Forest School, Walthamstow

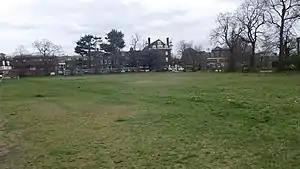
The common at the front of the school was the site for all early Forest cricket and football matches.

Forest had an important role in the development and creation of association football, and the common at the front of the school may well be regarded as a "cradle of the game". In the school's early years there was no sport apart from informal kick-about by the pupils, but by the 1840s cricket was played and hockey was in vogue in the early 1850s. Football began at Forest in 1857 when Frederick Guy took over as headmaster; it was played on the common, at the front of the school. The common was a rather uneven playing surface, with the great chestnut trees at the side of the pitch "in play" and some famous iron railings marking the north end of the pitch. Tradition records some great battles between Charles W. Alcock and F.J. Poole, in which the object was to barge the other player over the iron railings! The earliest reported match against another school was in Forest's first season on 24 February 1858, when Forest beat Chigwell School 5-4 on the common. Another early game was on Saturday 16 November 1861, when Forest School, (playing as "Walthamstow"), lost to a Westminster School side (playing as "Bounding Bricks") by three goals to nil. A return match was played four weeks later, and in 1862 the school played against Old Westminsters (playing as Elizabethan Club).